Dreros

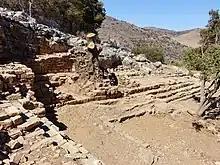

Dreros, also (representing Modern Greek pronunciation) Driros, near Neapoli in the regional unit of Lasithi, Crete, is a post-Minoan archaeological site, northwest of Agios Nikolaos. Known only by a chance remark of the 9th-century Byzantine grammarian Theognostus ("De orthographia"), archaeology of the site shows Dreros to have been initially colonised by mainland Greeks in the early Archaic Period about the same time as Lato and Prinias.